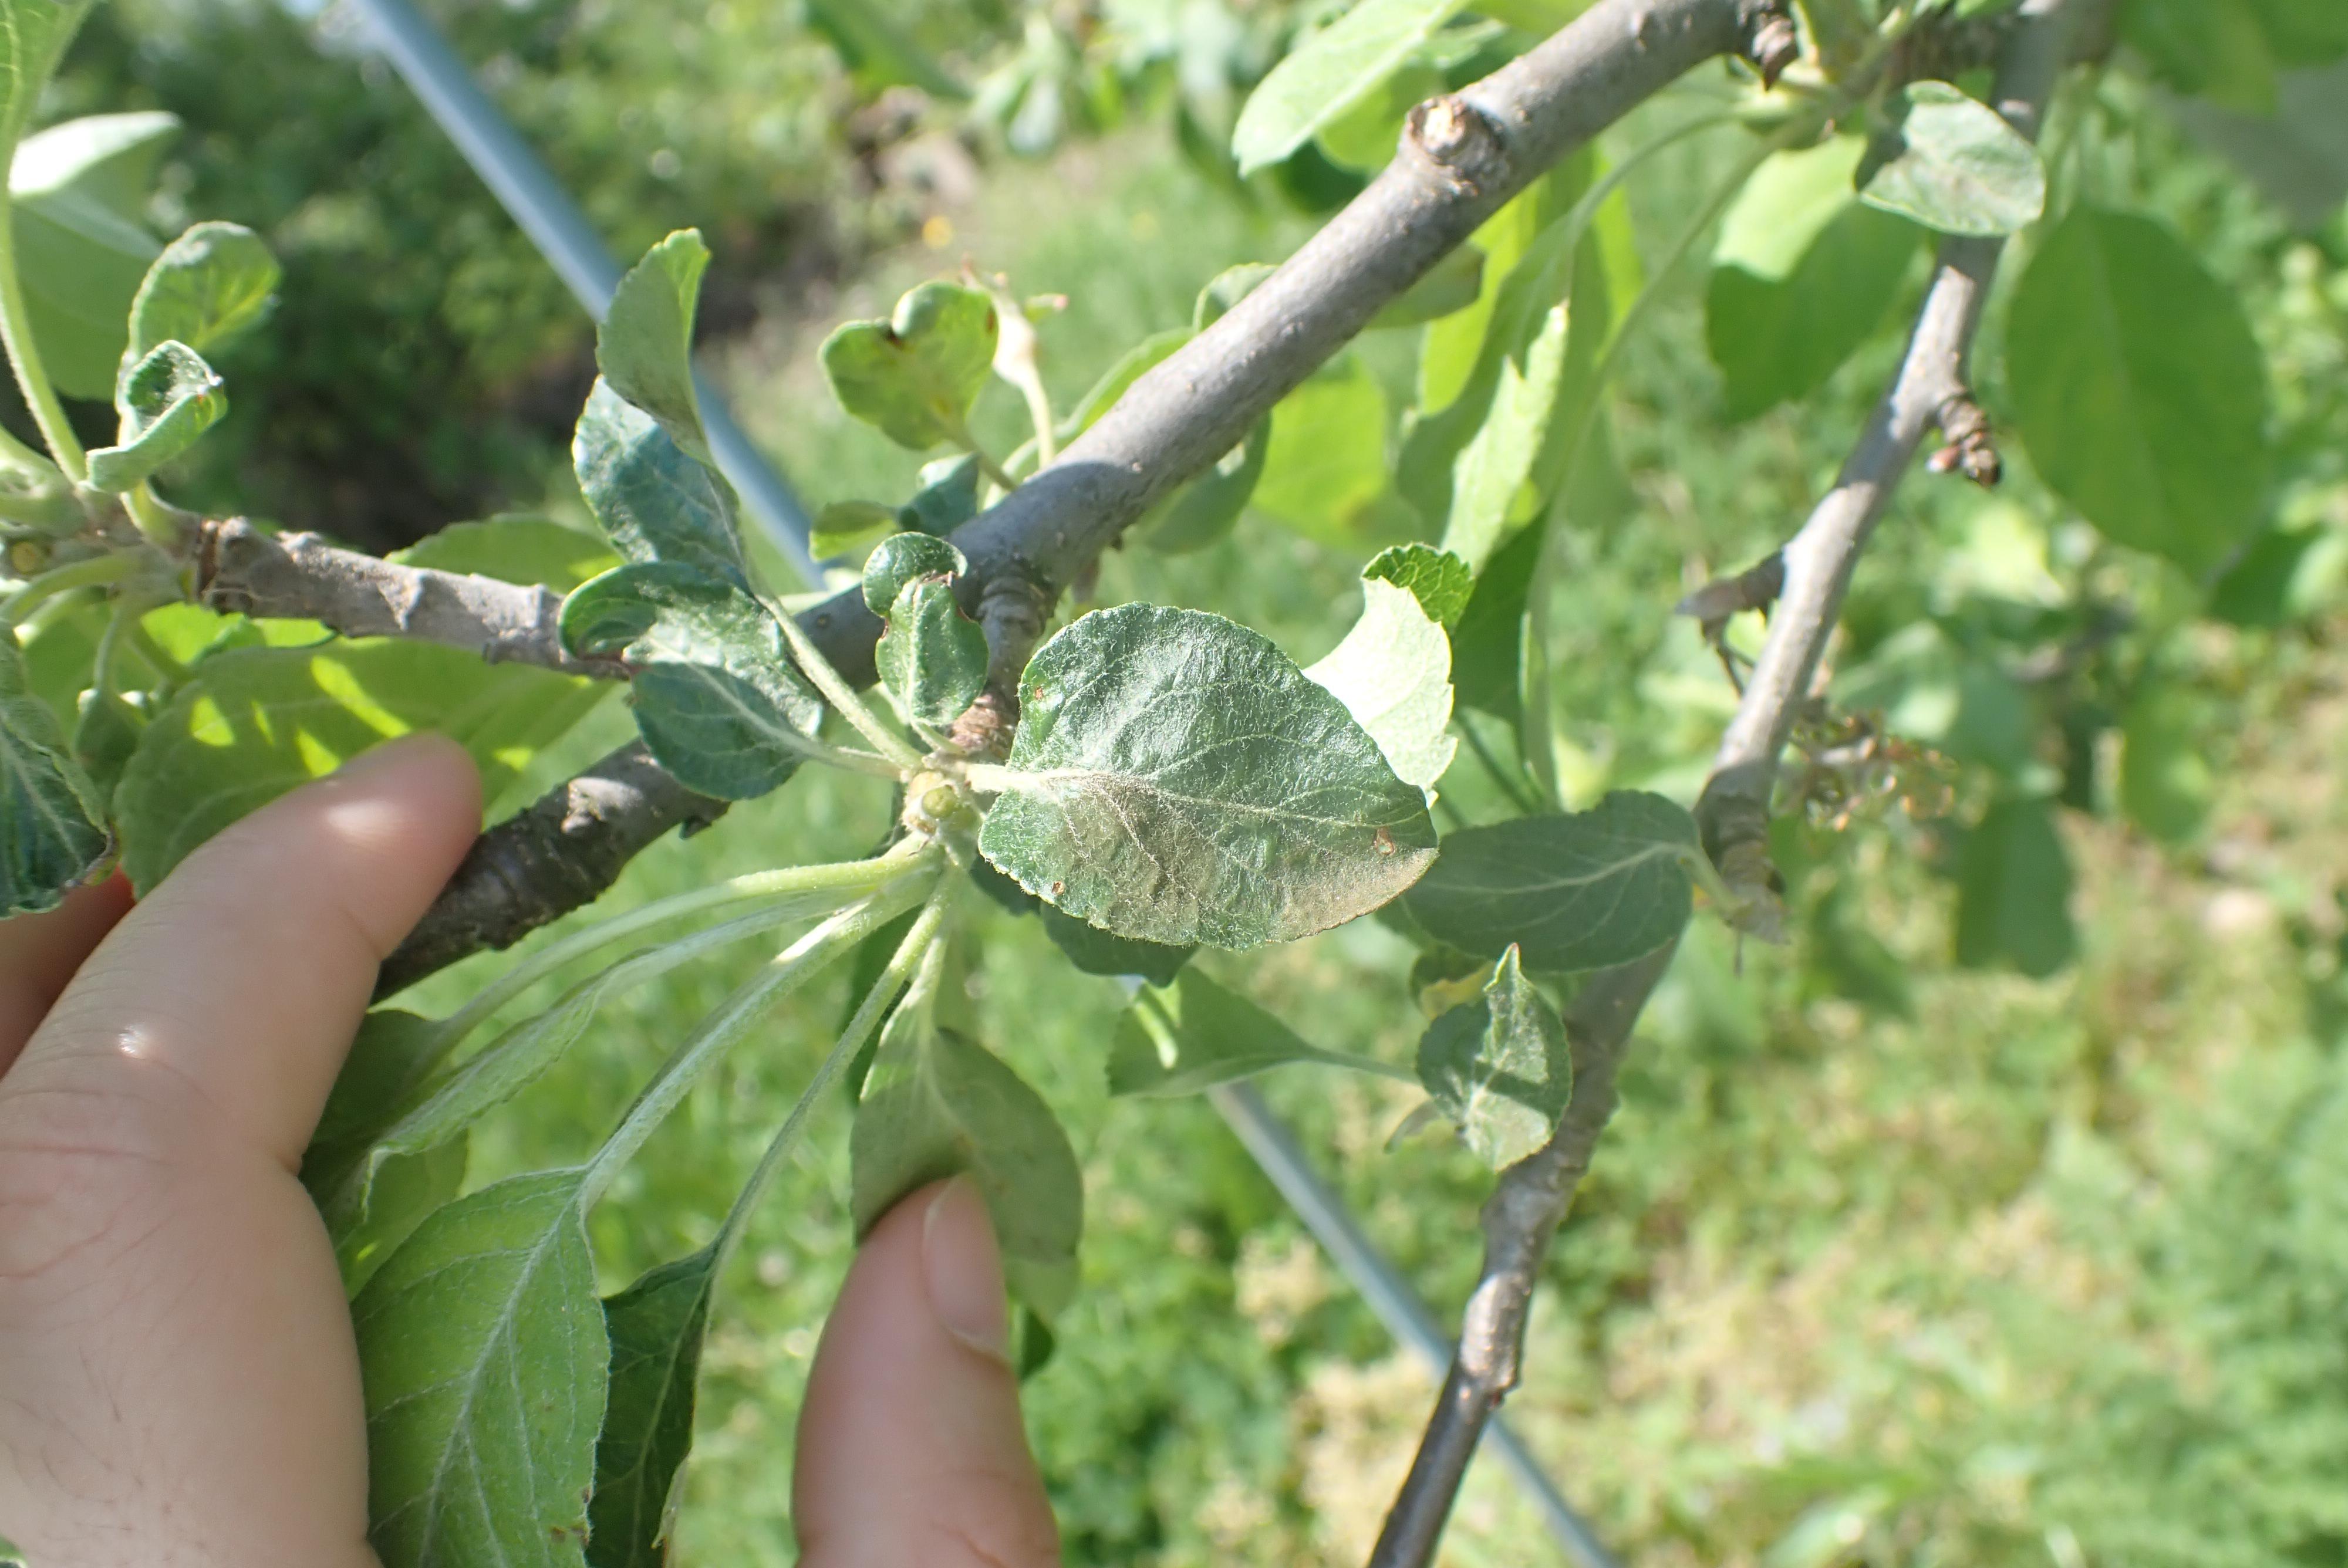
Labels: scab